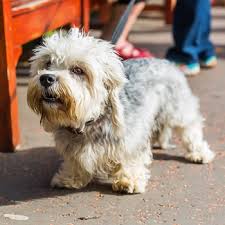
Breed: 211-n000052-Dandie_Dinmont